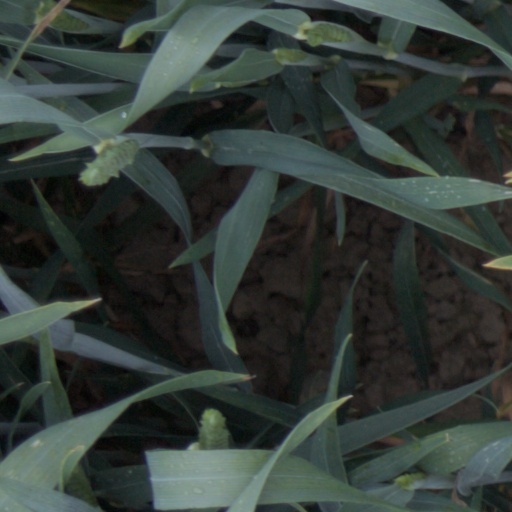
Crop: wheat